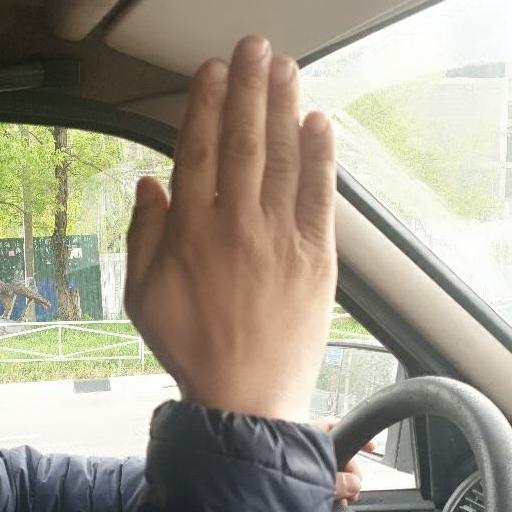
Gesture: stop_inverted